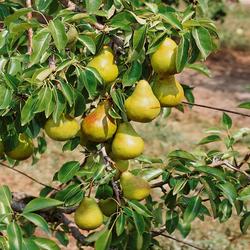
Label: Pear